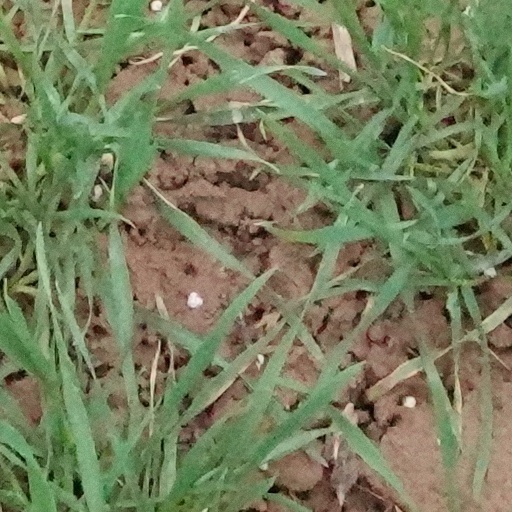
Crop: wheat